Bouleuterion of Ancient Olympia

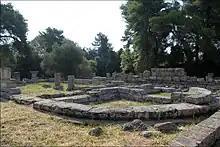
Bouleuterion of Olympia

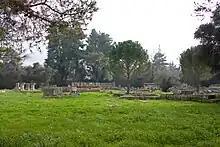
Bouleuterion area in Olympia

The Bouleuterion (Council House) of Ancient Olympia was a building inside the archaeological site of Olympia. A bouleuterion was an assembly house for local legislatures and other meetings.